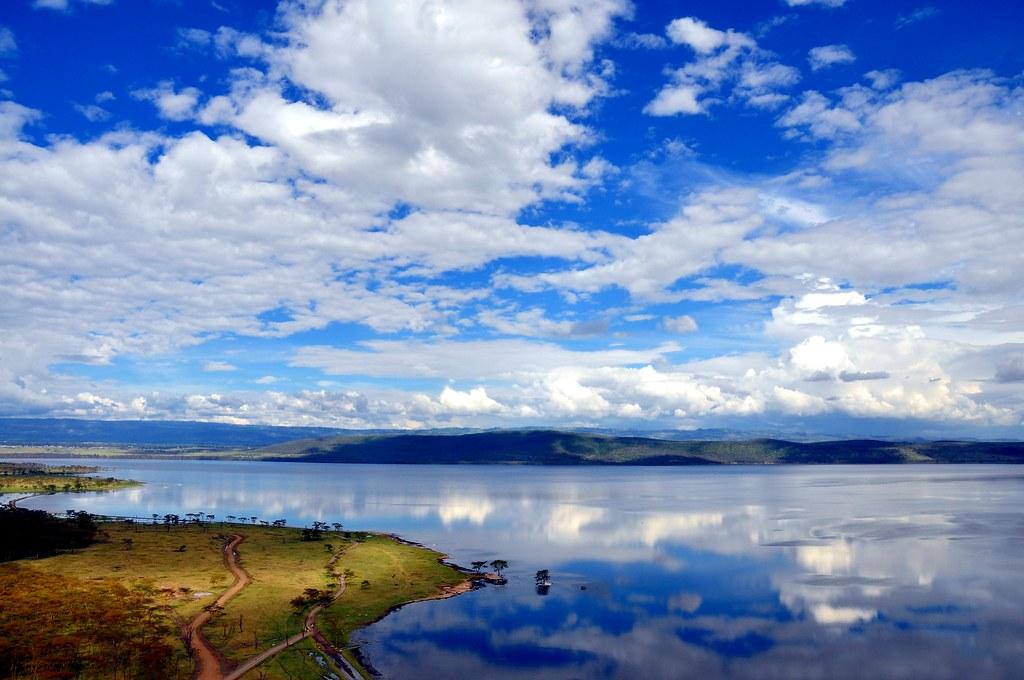
Duka linalojishughulisha na shughuli ya kuuza  mbegu za mazao mbalimbali, likiwa limezipangilia mbegu hizo baada ya kuwa zimewekwa kwenye mifuko maalumu iliyoandaliwa kwa ajili ya kuzihifadhi, kisha zikaning'inizwa na kupangiliwa katika mpangilio maalumu utakao muwezesha mteja kuweza kuchagua mbegu.